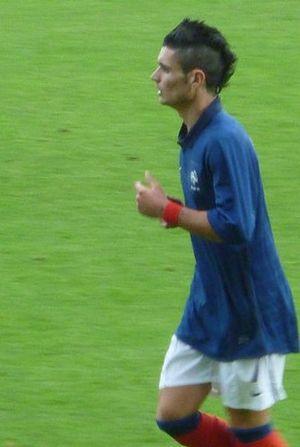
Rémi Cabella avec les U21 (photo retaillée d'après la photo originale de Julien).